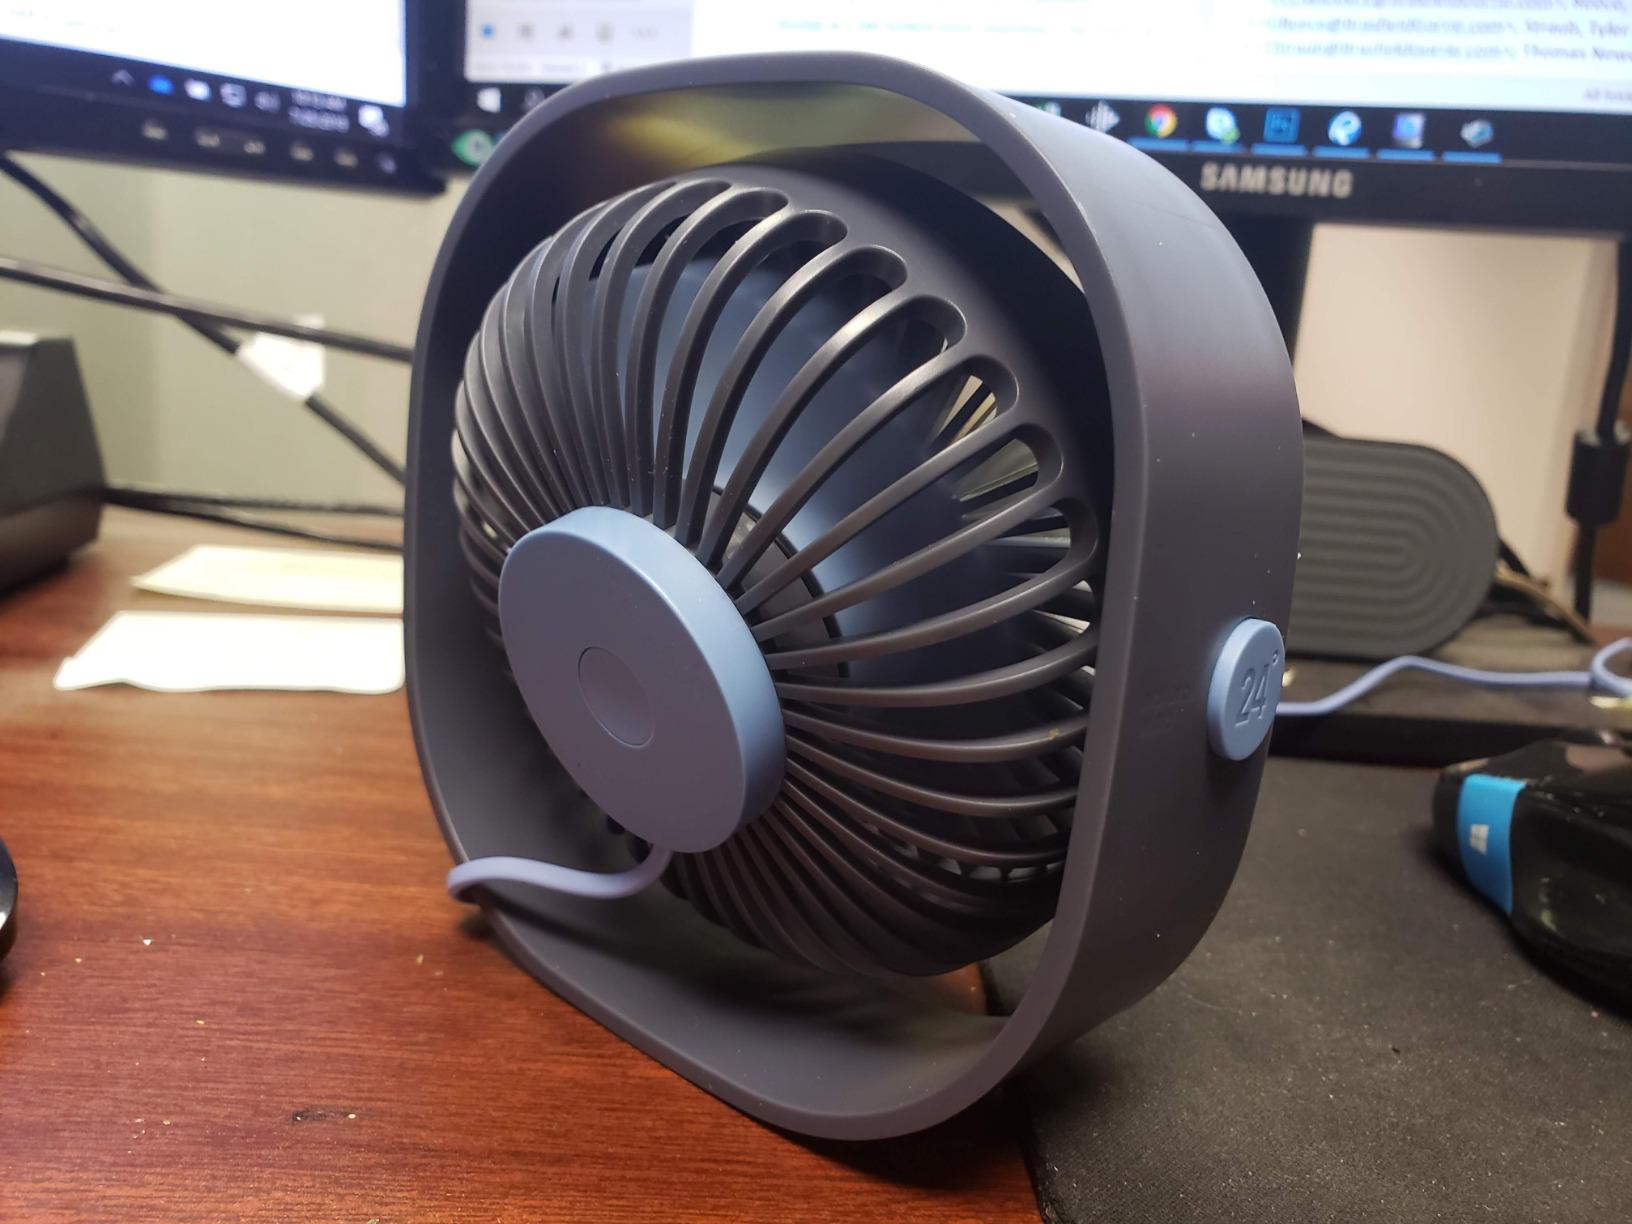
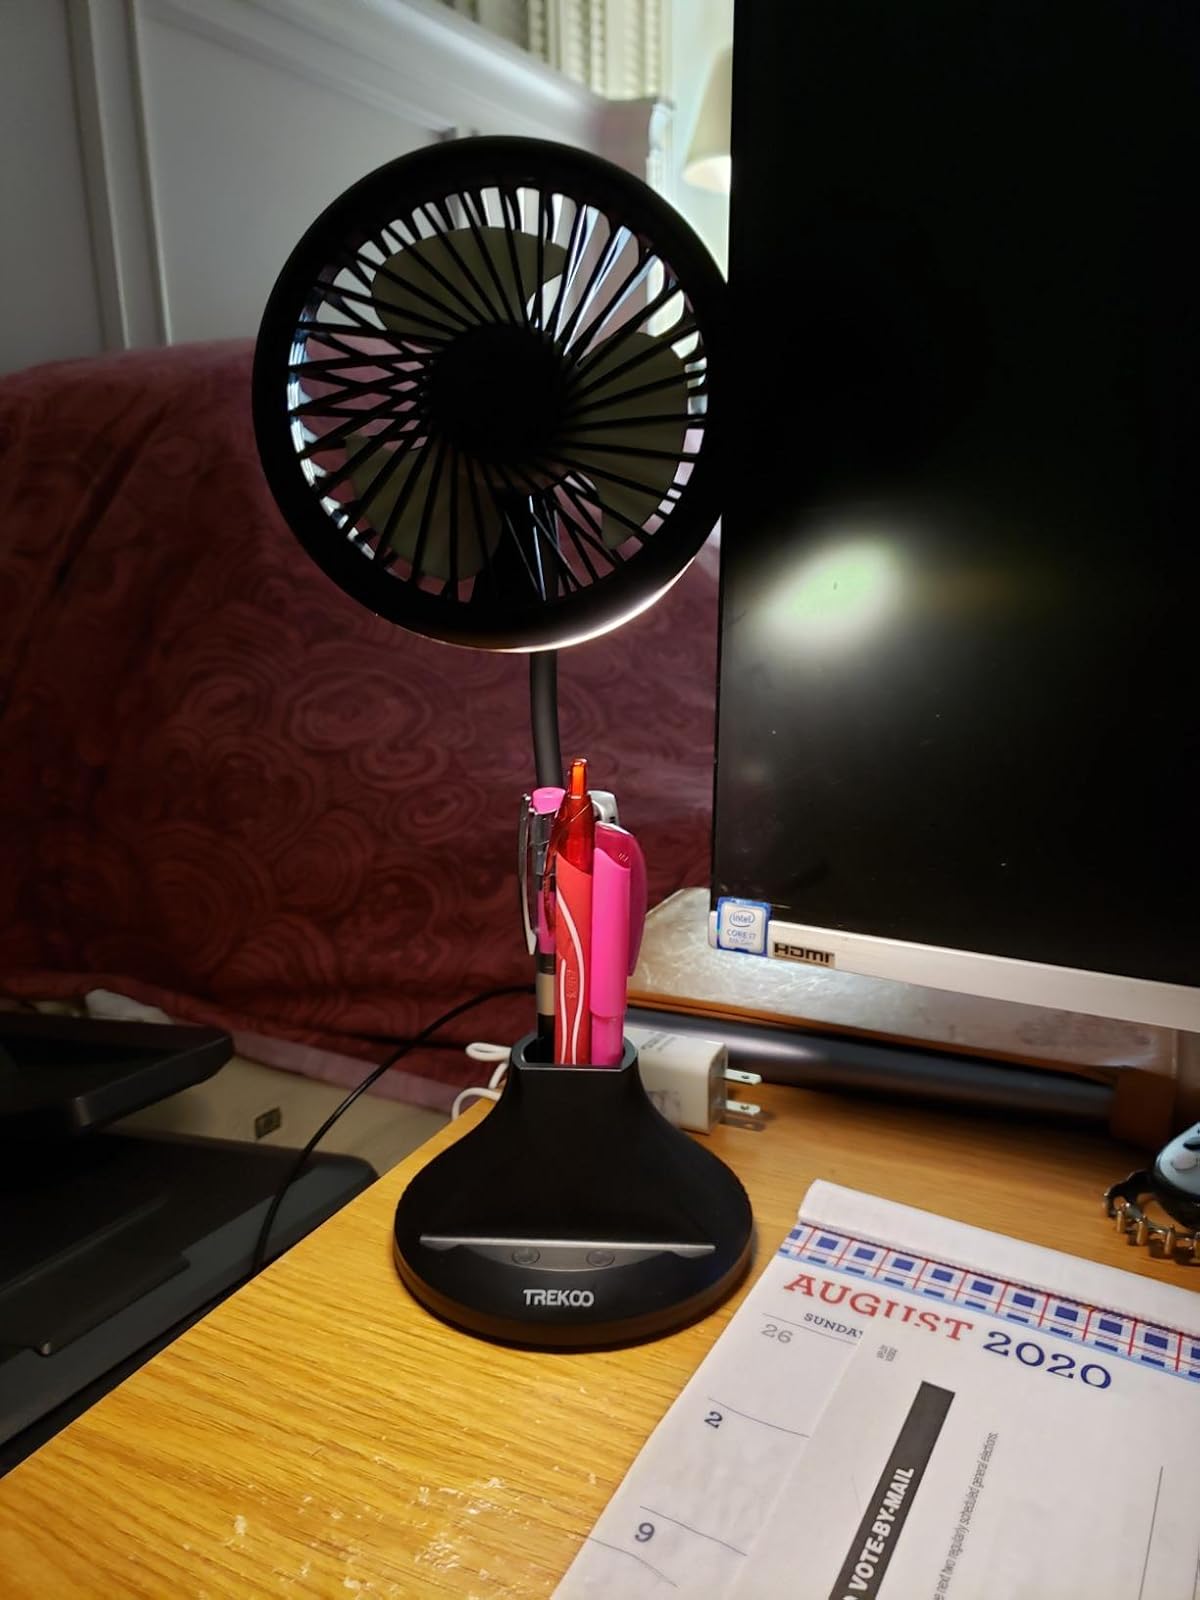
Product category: fan
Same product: no